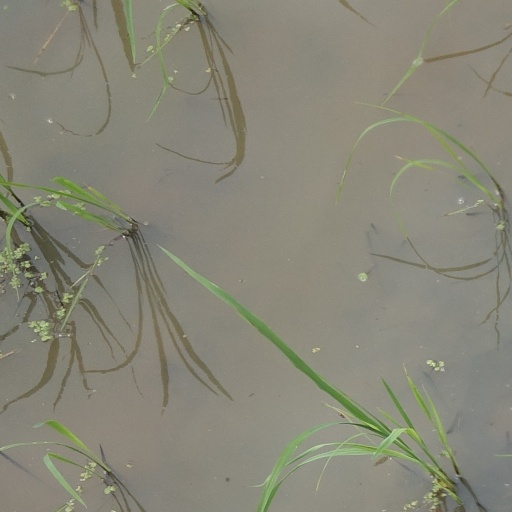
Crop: rice